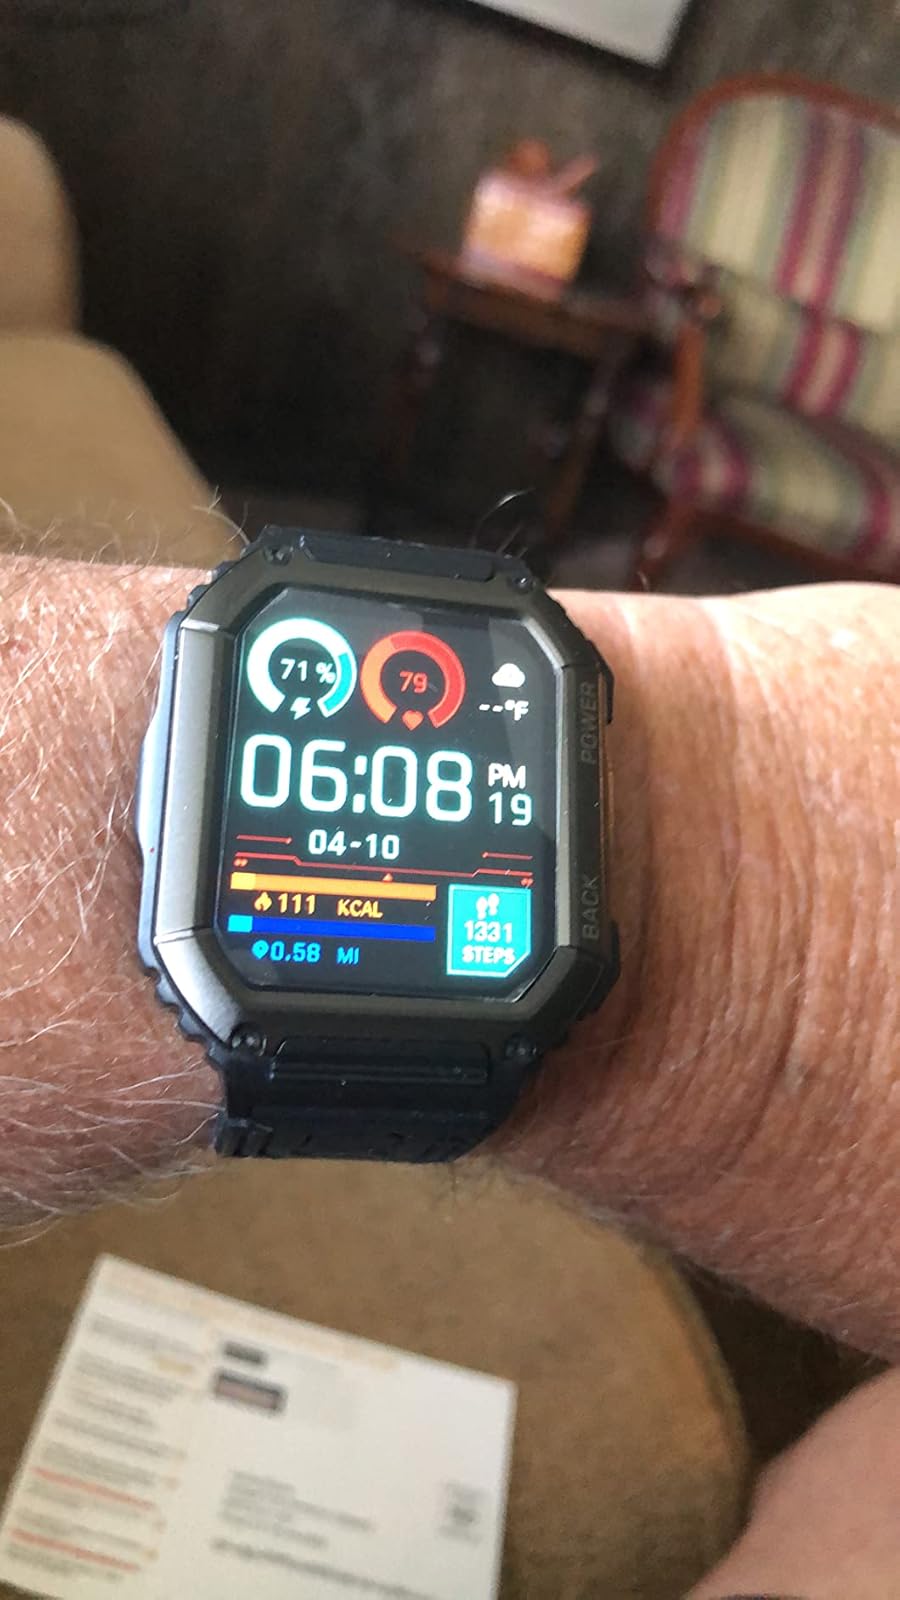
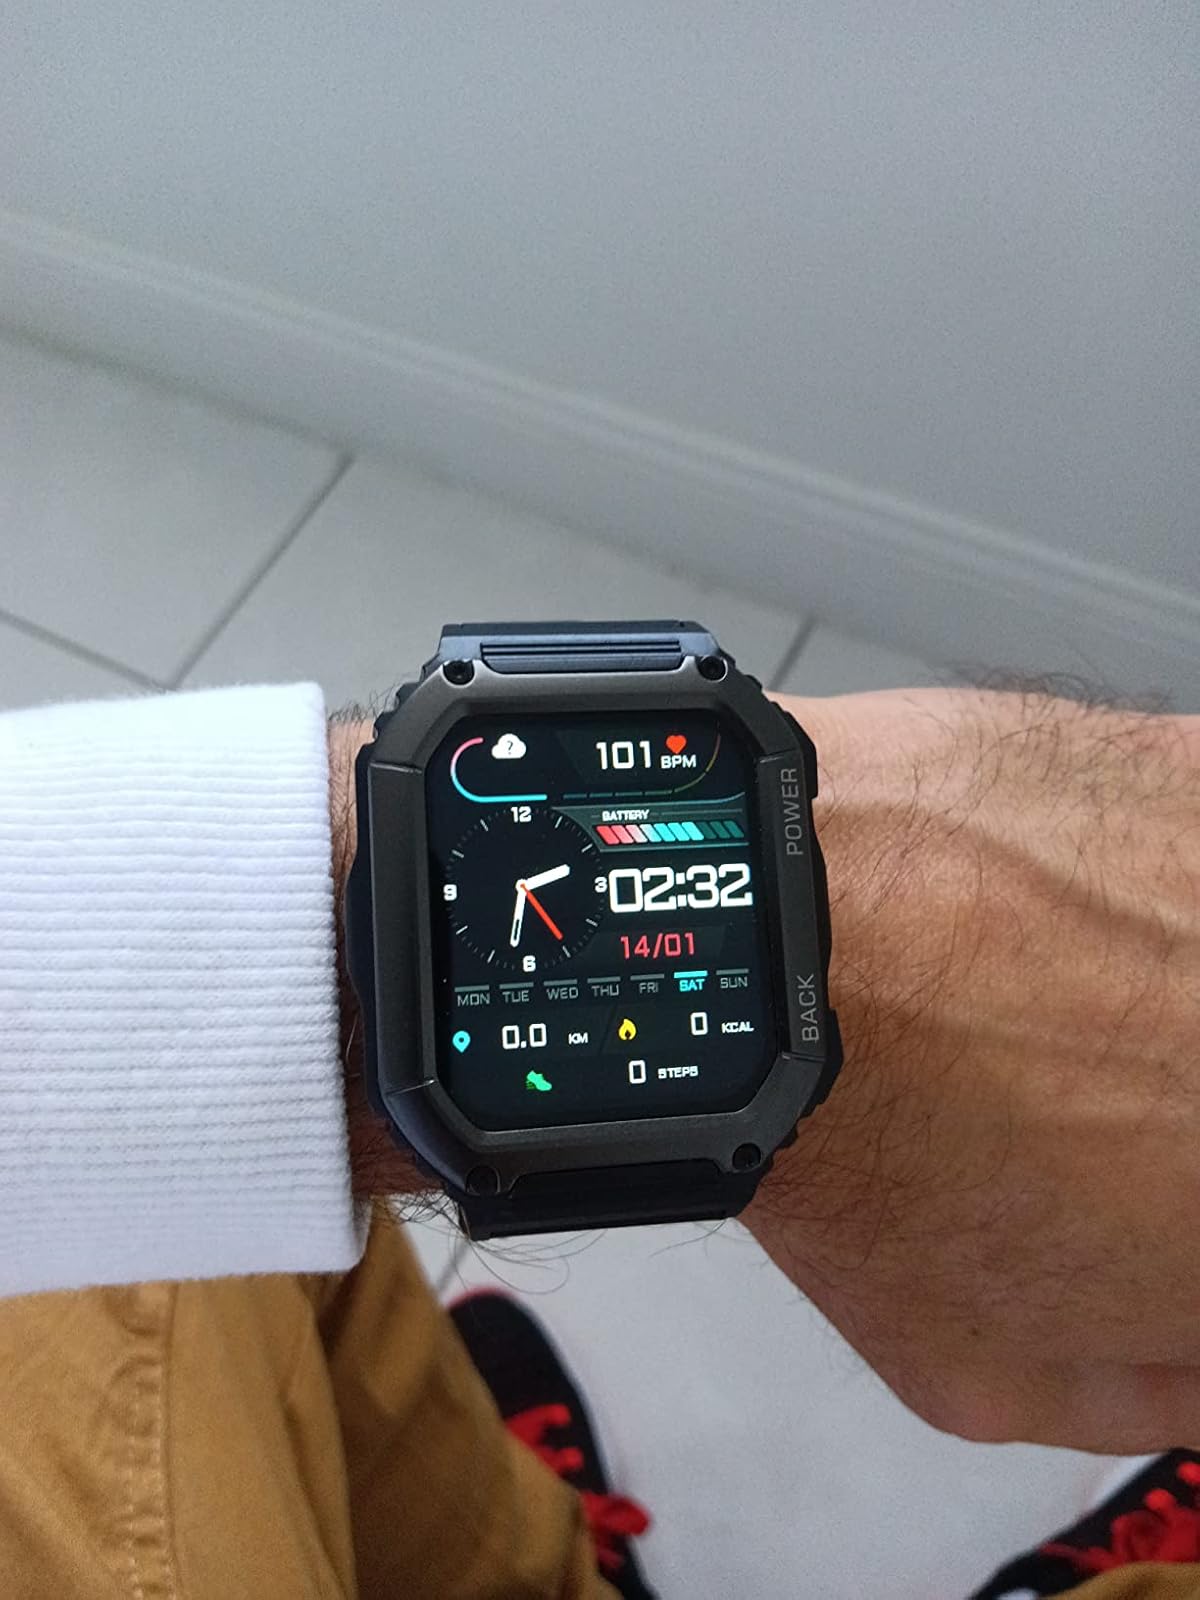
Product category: smartwatch
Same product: yes